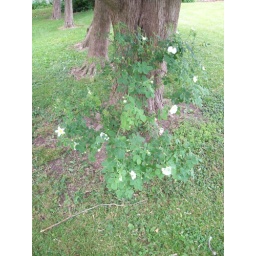
A white rose bush growing below one of our pine trees